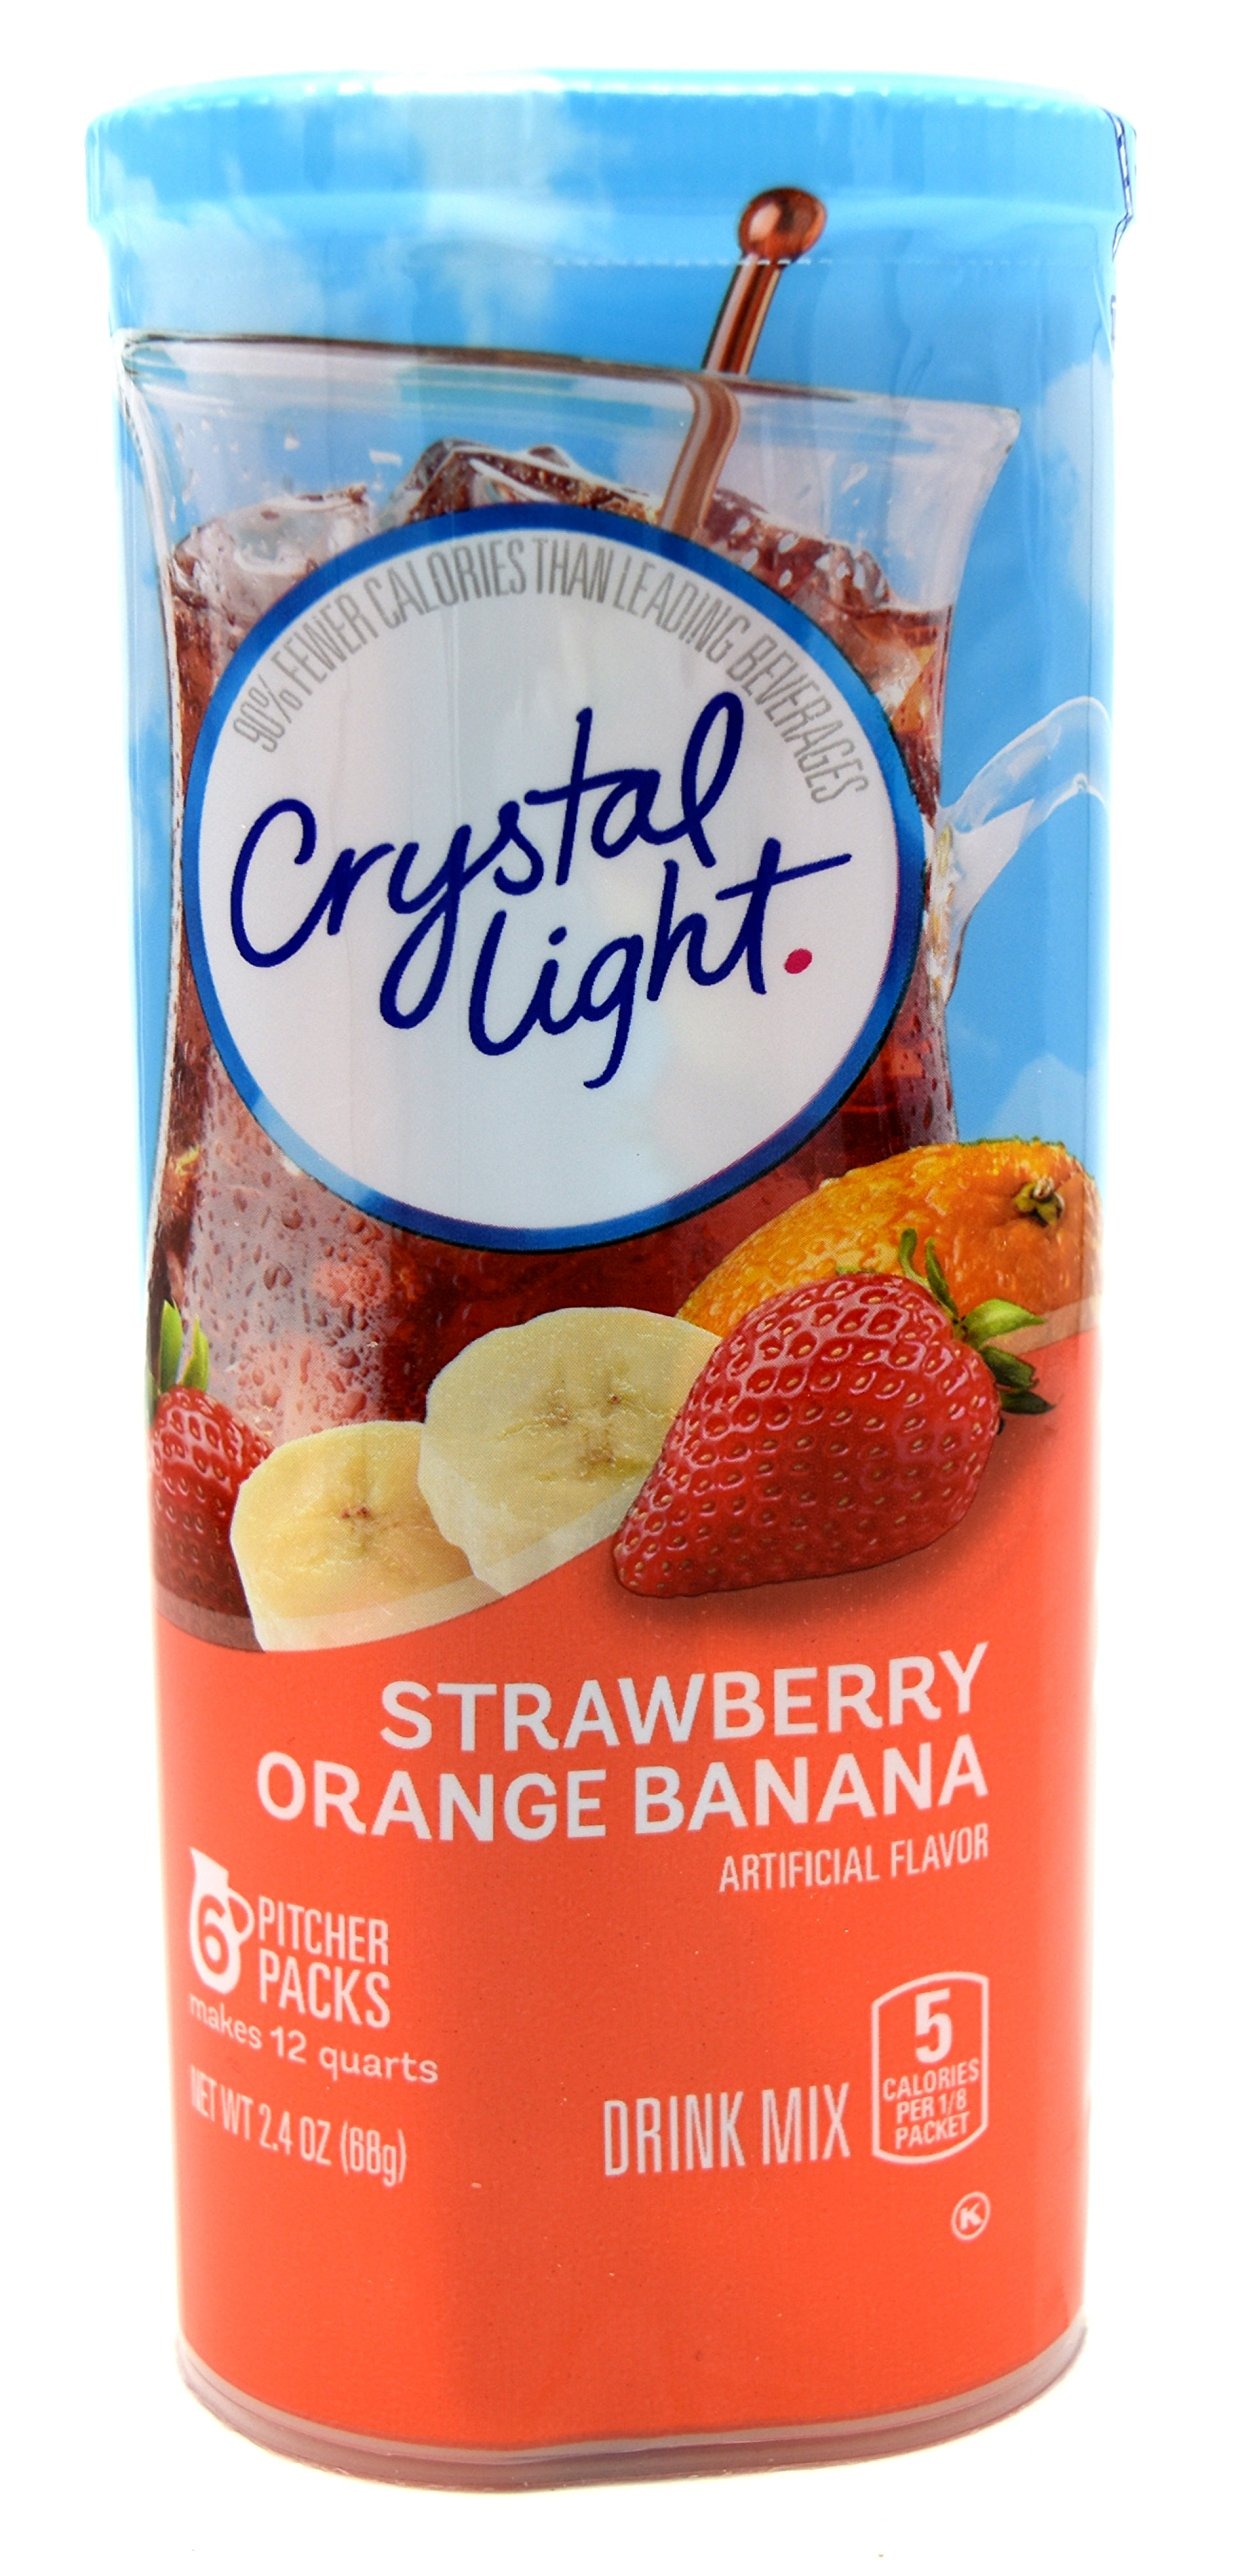
Item Name: Crystal Light Strawberry Orange Banana Drink Mix, 12-Quart 2.4-Ounce Canister (Pack of 14)
Bullet Point 1: Each Canister Contains 6 2-Quart (6 2-liter) Packets
Bullet Point 2: Caffeine Free and Low in Sodium
Bullet Point 3: Kosher Product and Gluten Free
Bullet Point 4: Each 8 Ounce (237 ml) Serving Contains 5 Calories
Product Description: Crystal Light turns the water you need into the water you will love. It transforms ordinary water with fabulous fruit flavors and tantalizing teas. Each sip is the perfect way to refresh, renew and satisfy your thirst for something different.
Value: 14.0
Unit: count

Price: 69.99